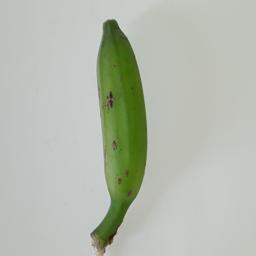
Ripeness: Green